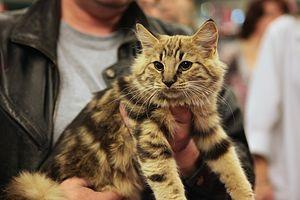
Un norvégien ambre tabby
Le norvégien, également appelé chat des forêts norvégiennes ou norsk skogkatt, est une race de chat à poil mi-long originaire de Norvège. Ce chat de grande taille est caractérisé par sa fourrure à poils mi-longs très épaisse et son allure sauvage. D'apparence puissante, sa tête est caractérisée par son profil rectiligne et son menton fort.